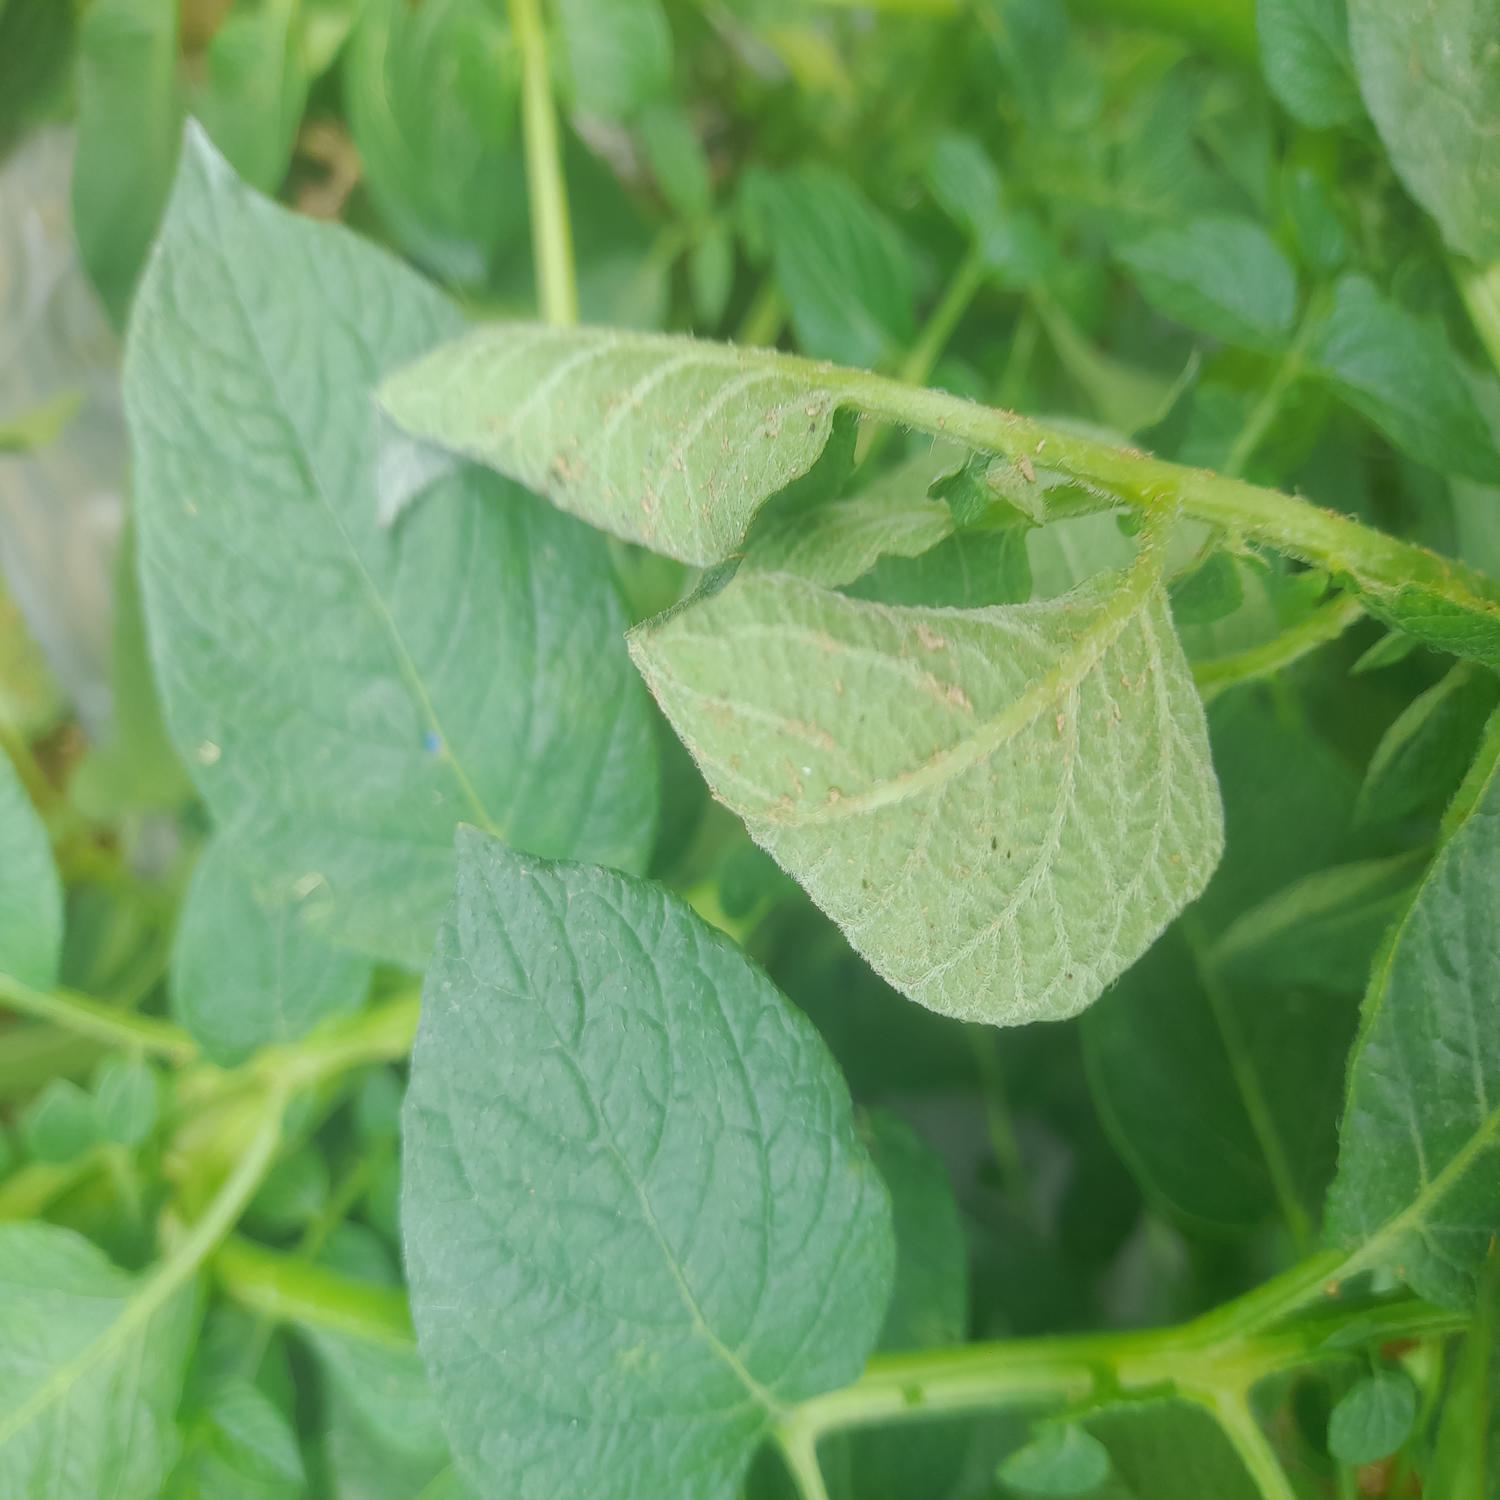
Label: Bacteria